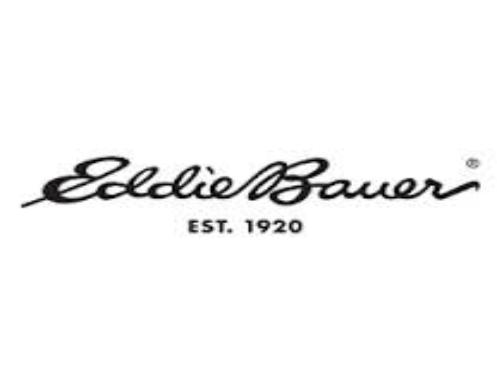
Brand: Eddie Bauer
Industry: Clothes